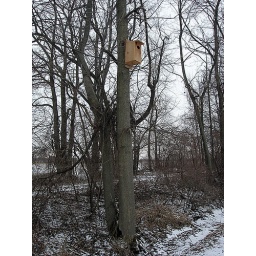
Nest box for Wood Ducks in the fence row.